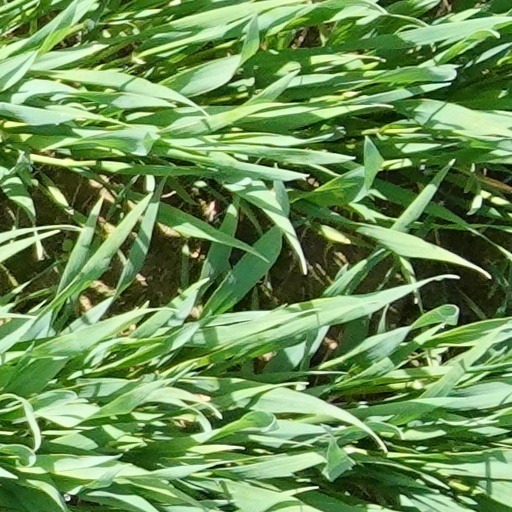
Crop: wheat